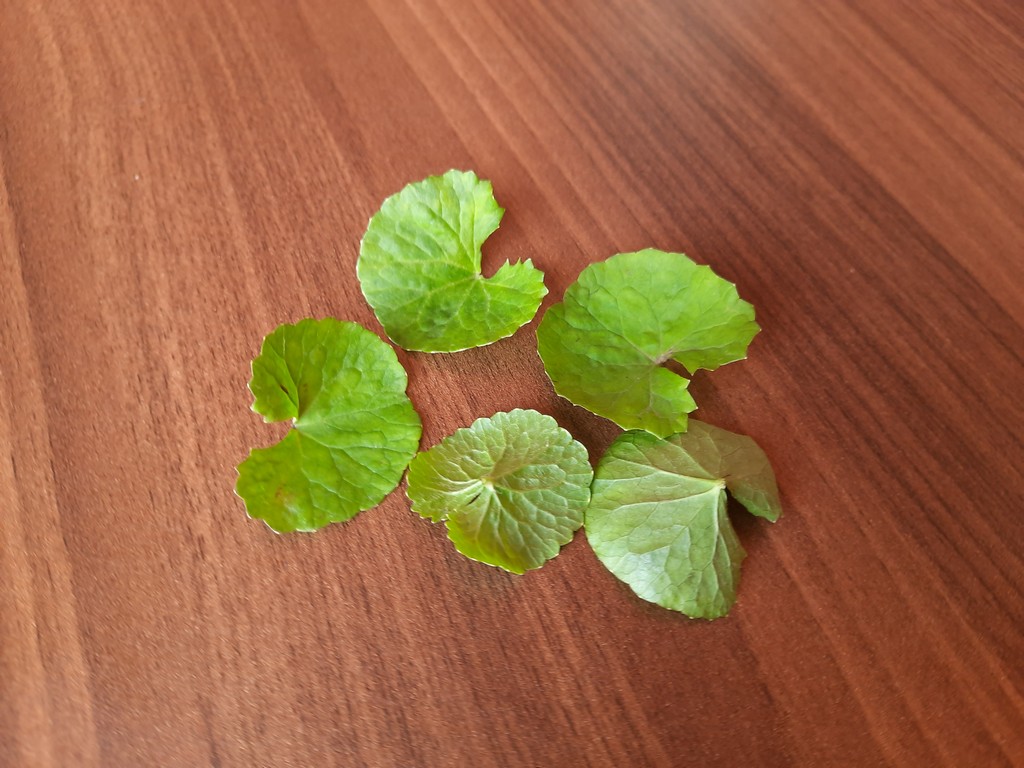
Label: Healthy